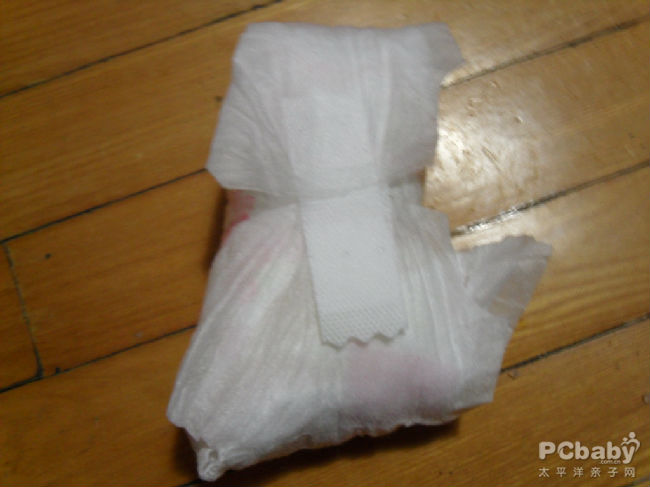
Label: trash